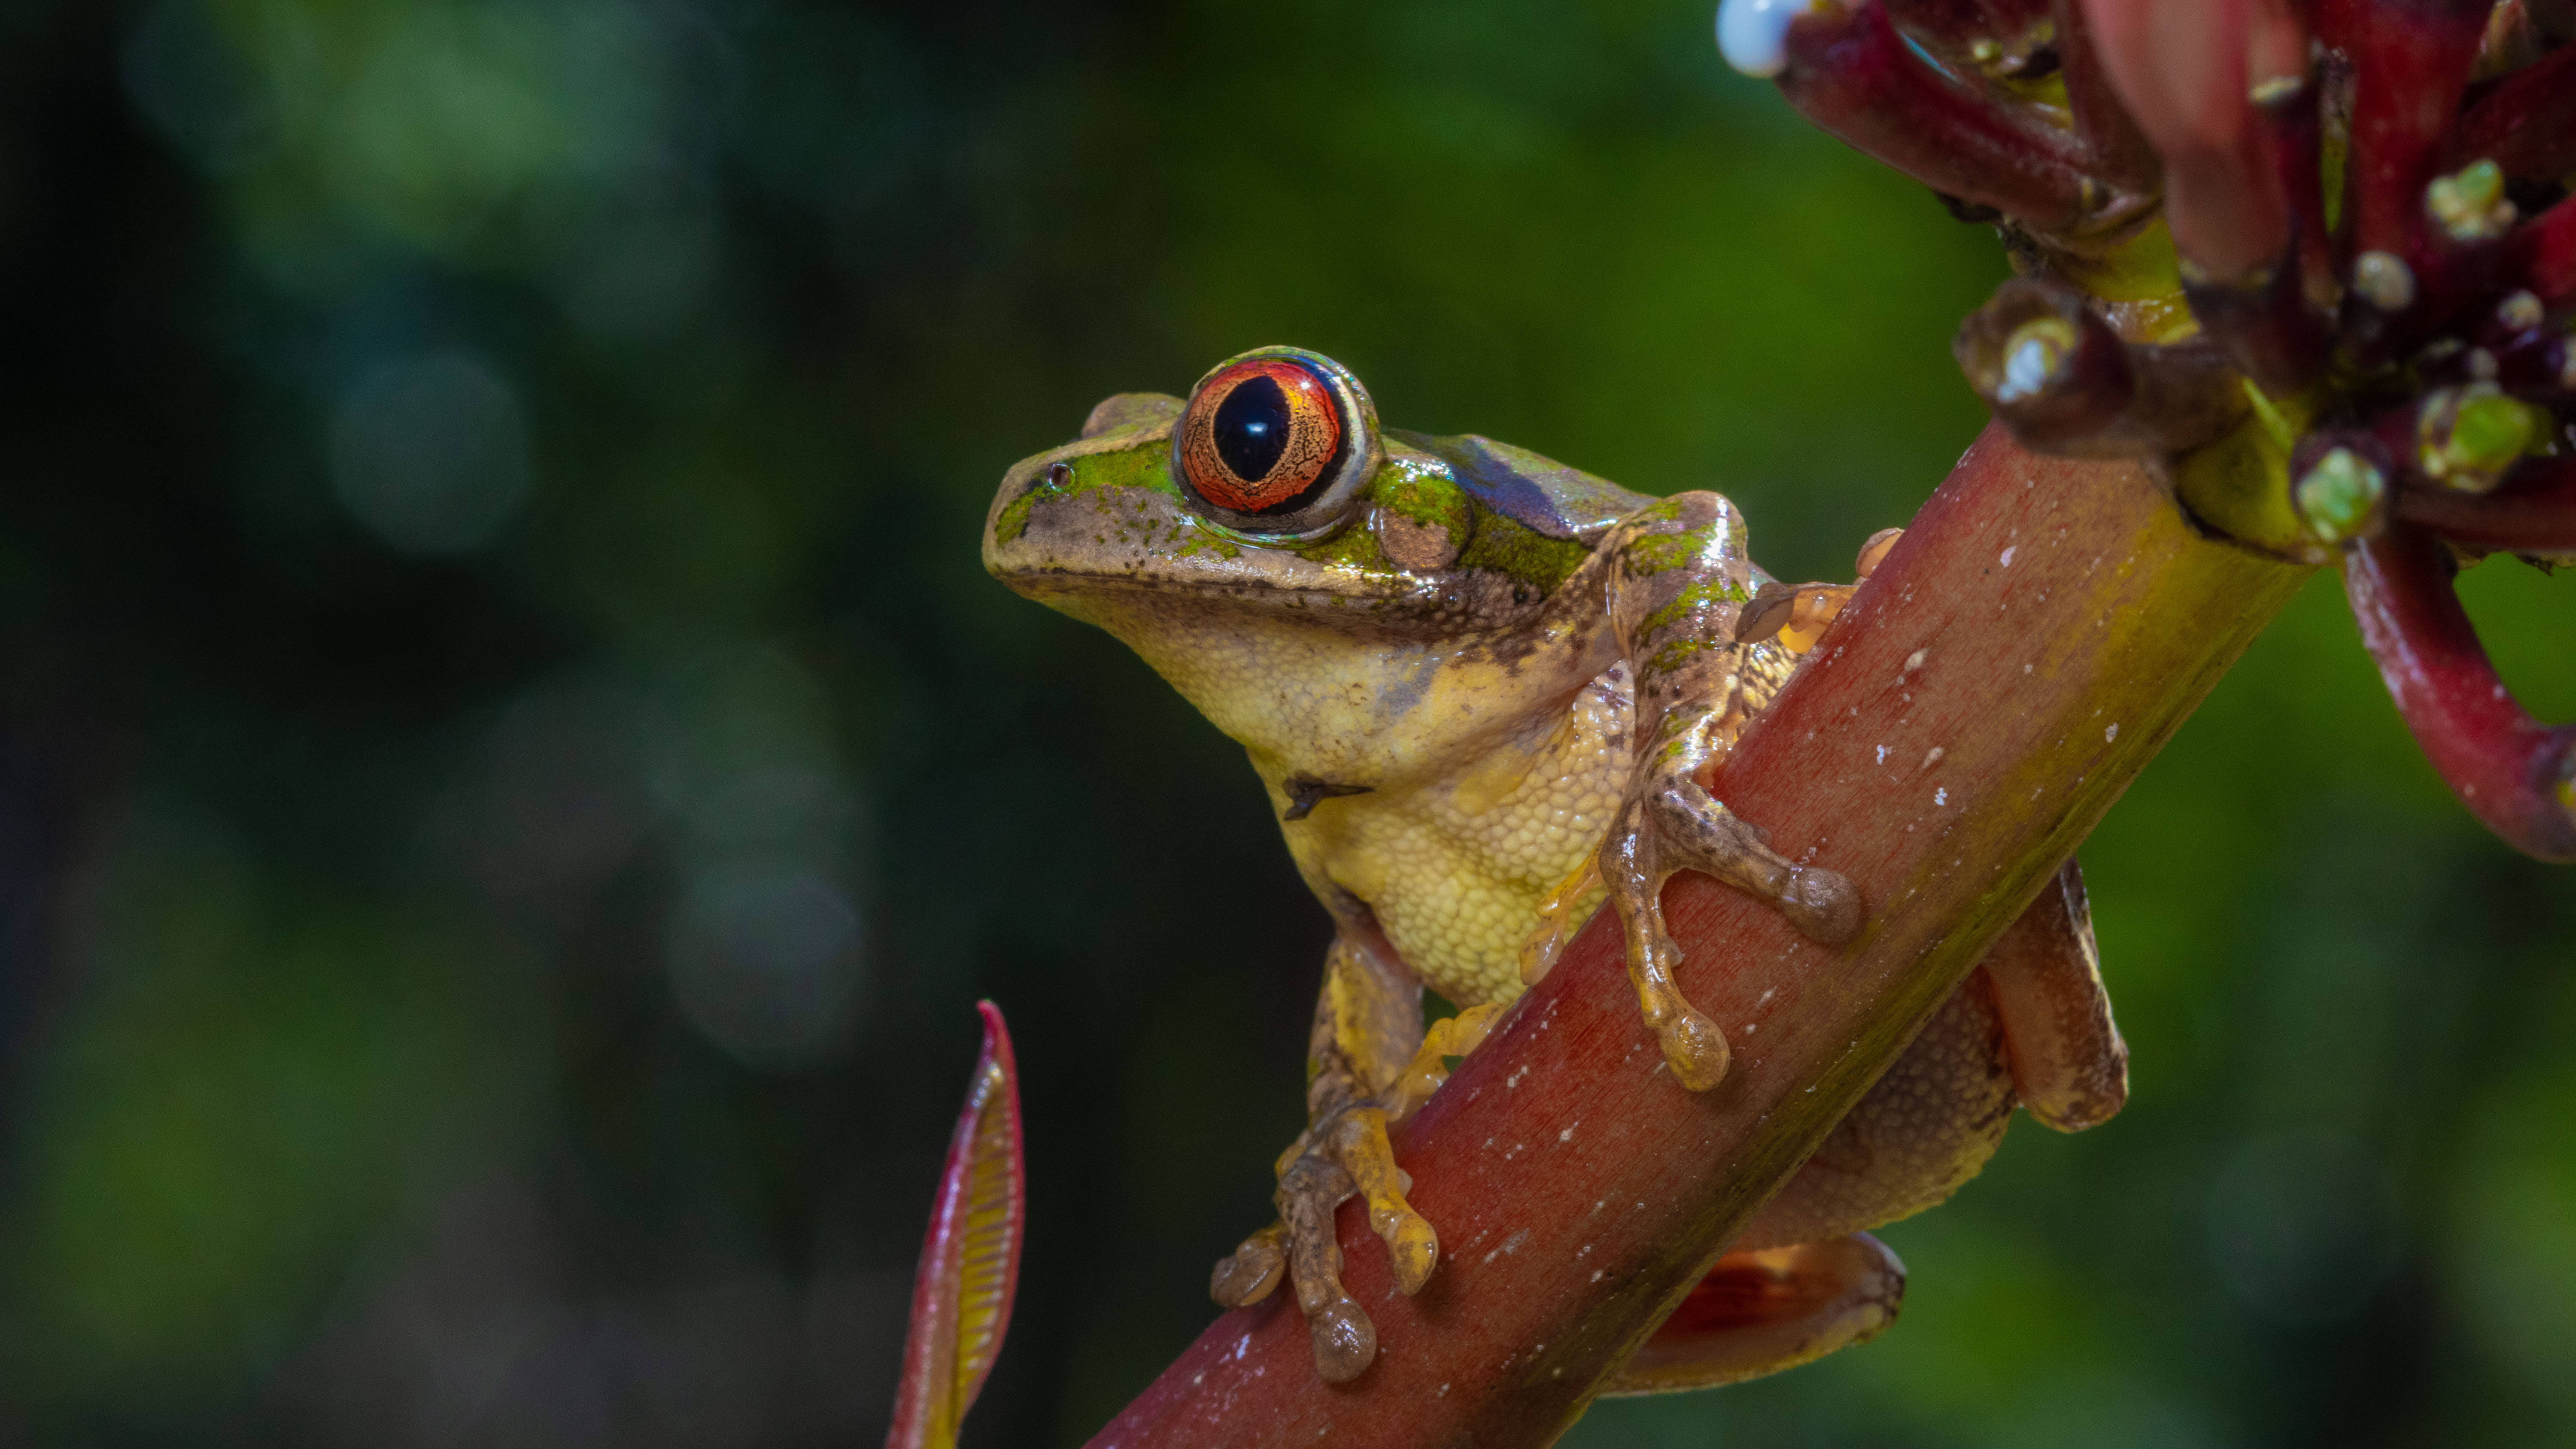
frogs, frog, amphibian, tree frog, True frog, Shrub frog, adaptation, organism, hyla, toad, branch, plant, wildlife, plant stem, macro photography, Agalychnis, bullfrog, eleutherodactylus